Yusupha Ngum

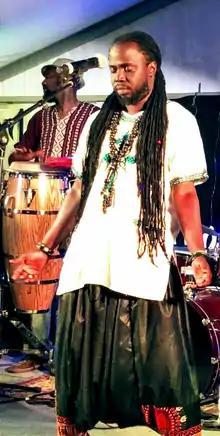

Yusupha Ngum is a singer and songwriter from Gambia, also known by the stage name "Joloffman". He has performed in a variety of styles, including mbalax, folk music, rap, jazz fusion, and Afro fusion music. Yusupha is currently based in Australia.